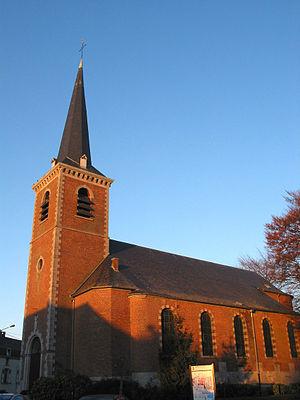
Thieusies (Belgique), l’église Saint-Pierre.
Thieusies est une section de la commune belge de Soignies, située en Région wallonne dans la province de Hainaut.